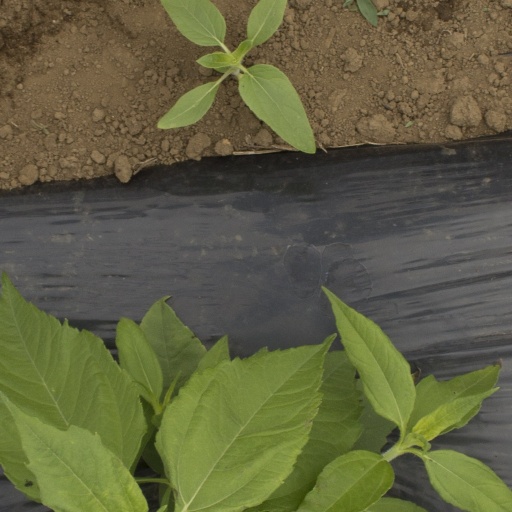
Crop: Jerusalem artichoke